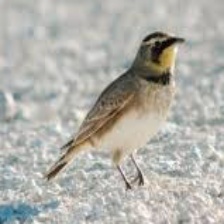
Species: HORNED LARK
Scientific name: EREMOPHILA ALPESTRIS